Mass spectral interpretation

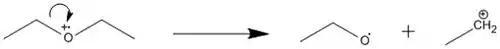

The McLafferty rearrangement can occur in a molecule containing a keto-group and involves β-cleavage, with the gain of the γ-hydrogen atom. Ion-neutral complex formation involves bond homolysis or bond heterolysis, in which the fragments do not have enough kinetic energy to separate and, instead, reaction with one another like an ion-molecule reaction.